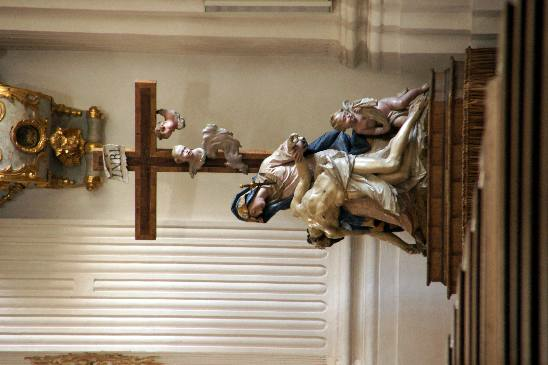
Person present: No